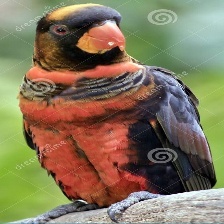
Species: DUSKY LORY
Scientific name: PSEUDEOS FUSCATA
ImageNet parent category: lorikeet